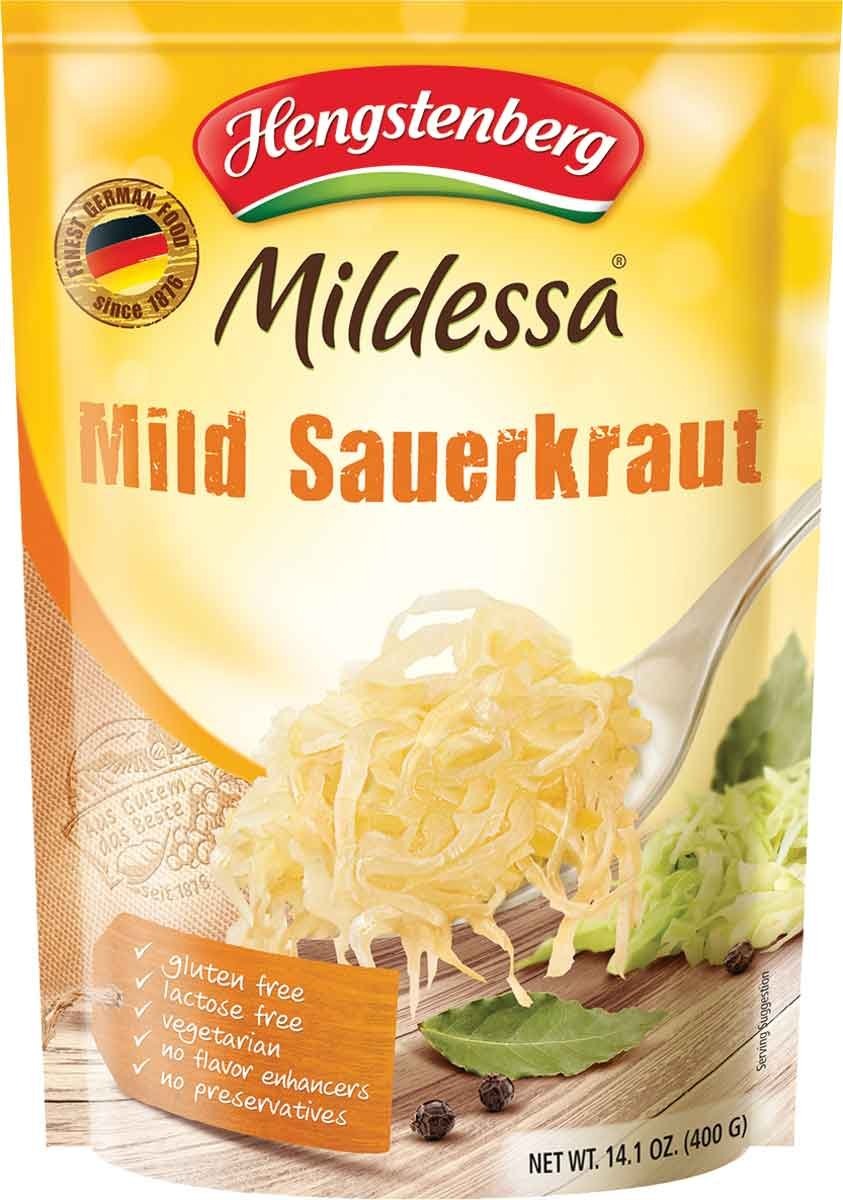
Item Name: Hengstenberg Mildessa Mild Sauerkraut, 14.1 Ounce (Pack of 6)
Bullet Point 1: Hengstenberg is Germany's leader in pickles and sauerkraut
Bullet Point 2: All vegetables are processed and packaged within hours of harvesting to ensure a fresh and delicious product with distinctive flavors
Bullet Point 3: Serve this sauerkraut with sausages, kielbasa, sandwiches, or even as a side dish
Bullet Point 4: This sauerkraut contains natural vitamin C and is low calories for a healthy and balanced diet
Bullet Point 5: Comes in easy to use packaging
Bullet Point 6: Product of Germany
Value: 84.6
Unit: ounce

Price: 9.99